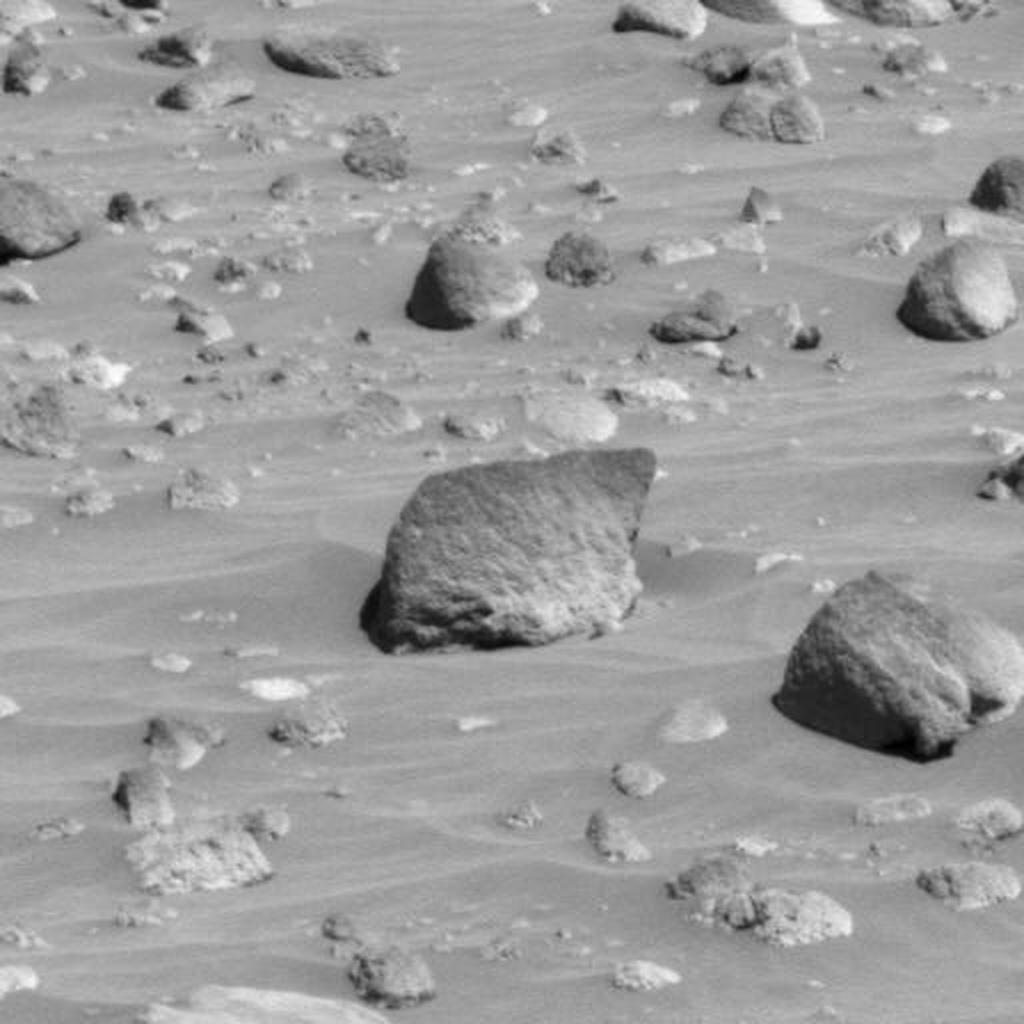
Surface features visible: Float Rocks, Clasts, Dunes/Ripples, Soil, Nearby Surface